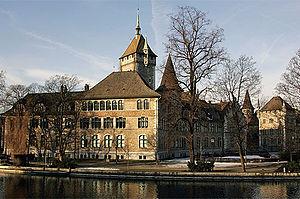
Zurich
Les institutions et lieux de culture en Suisse sont les moyens de promotion et d'encouragement ainsi que les moyens et de diffusion de la culture en Suisse et à l'étranger.
La culture de la Suisse est l'ensemble des signes distinctifs qui caractérisent la société suisse. Elle englobe les traditions, les croyances, le patrimoine commun, les langues, la politique culturelle suisse, les moyens d'encouragement et de diffusion de la culture, les manifestations et lieux de culture ainsi que les arts pratiqués en Suisse ou par des Suisses.